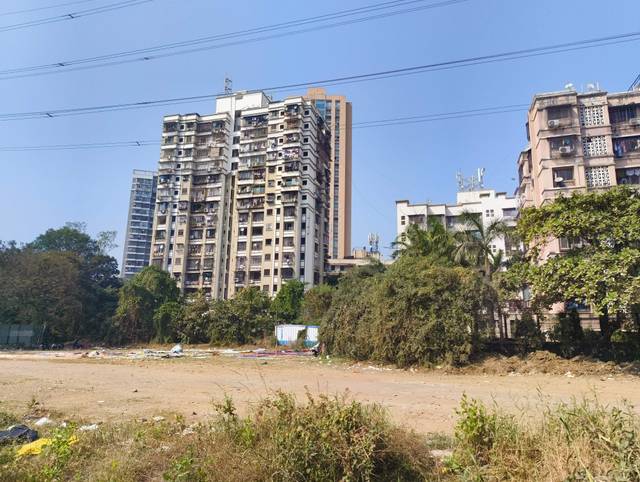
Region: India
Coordinates: 19.212, 72.838